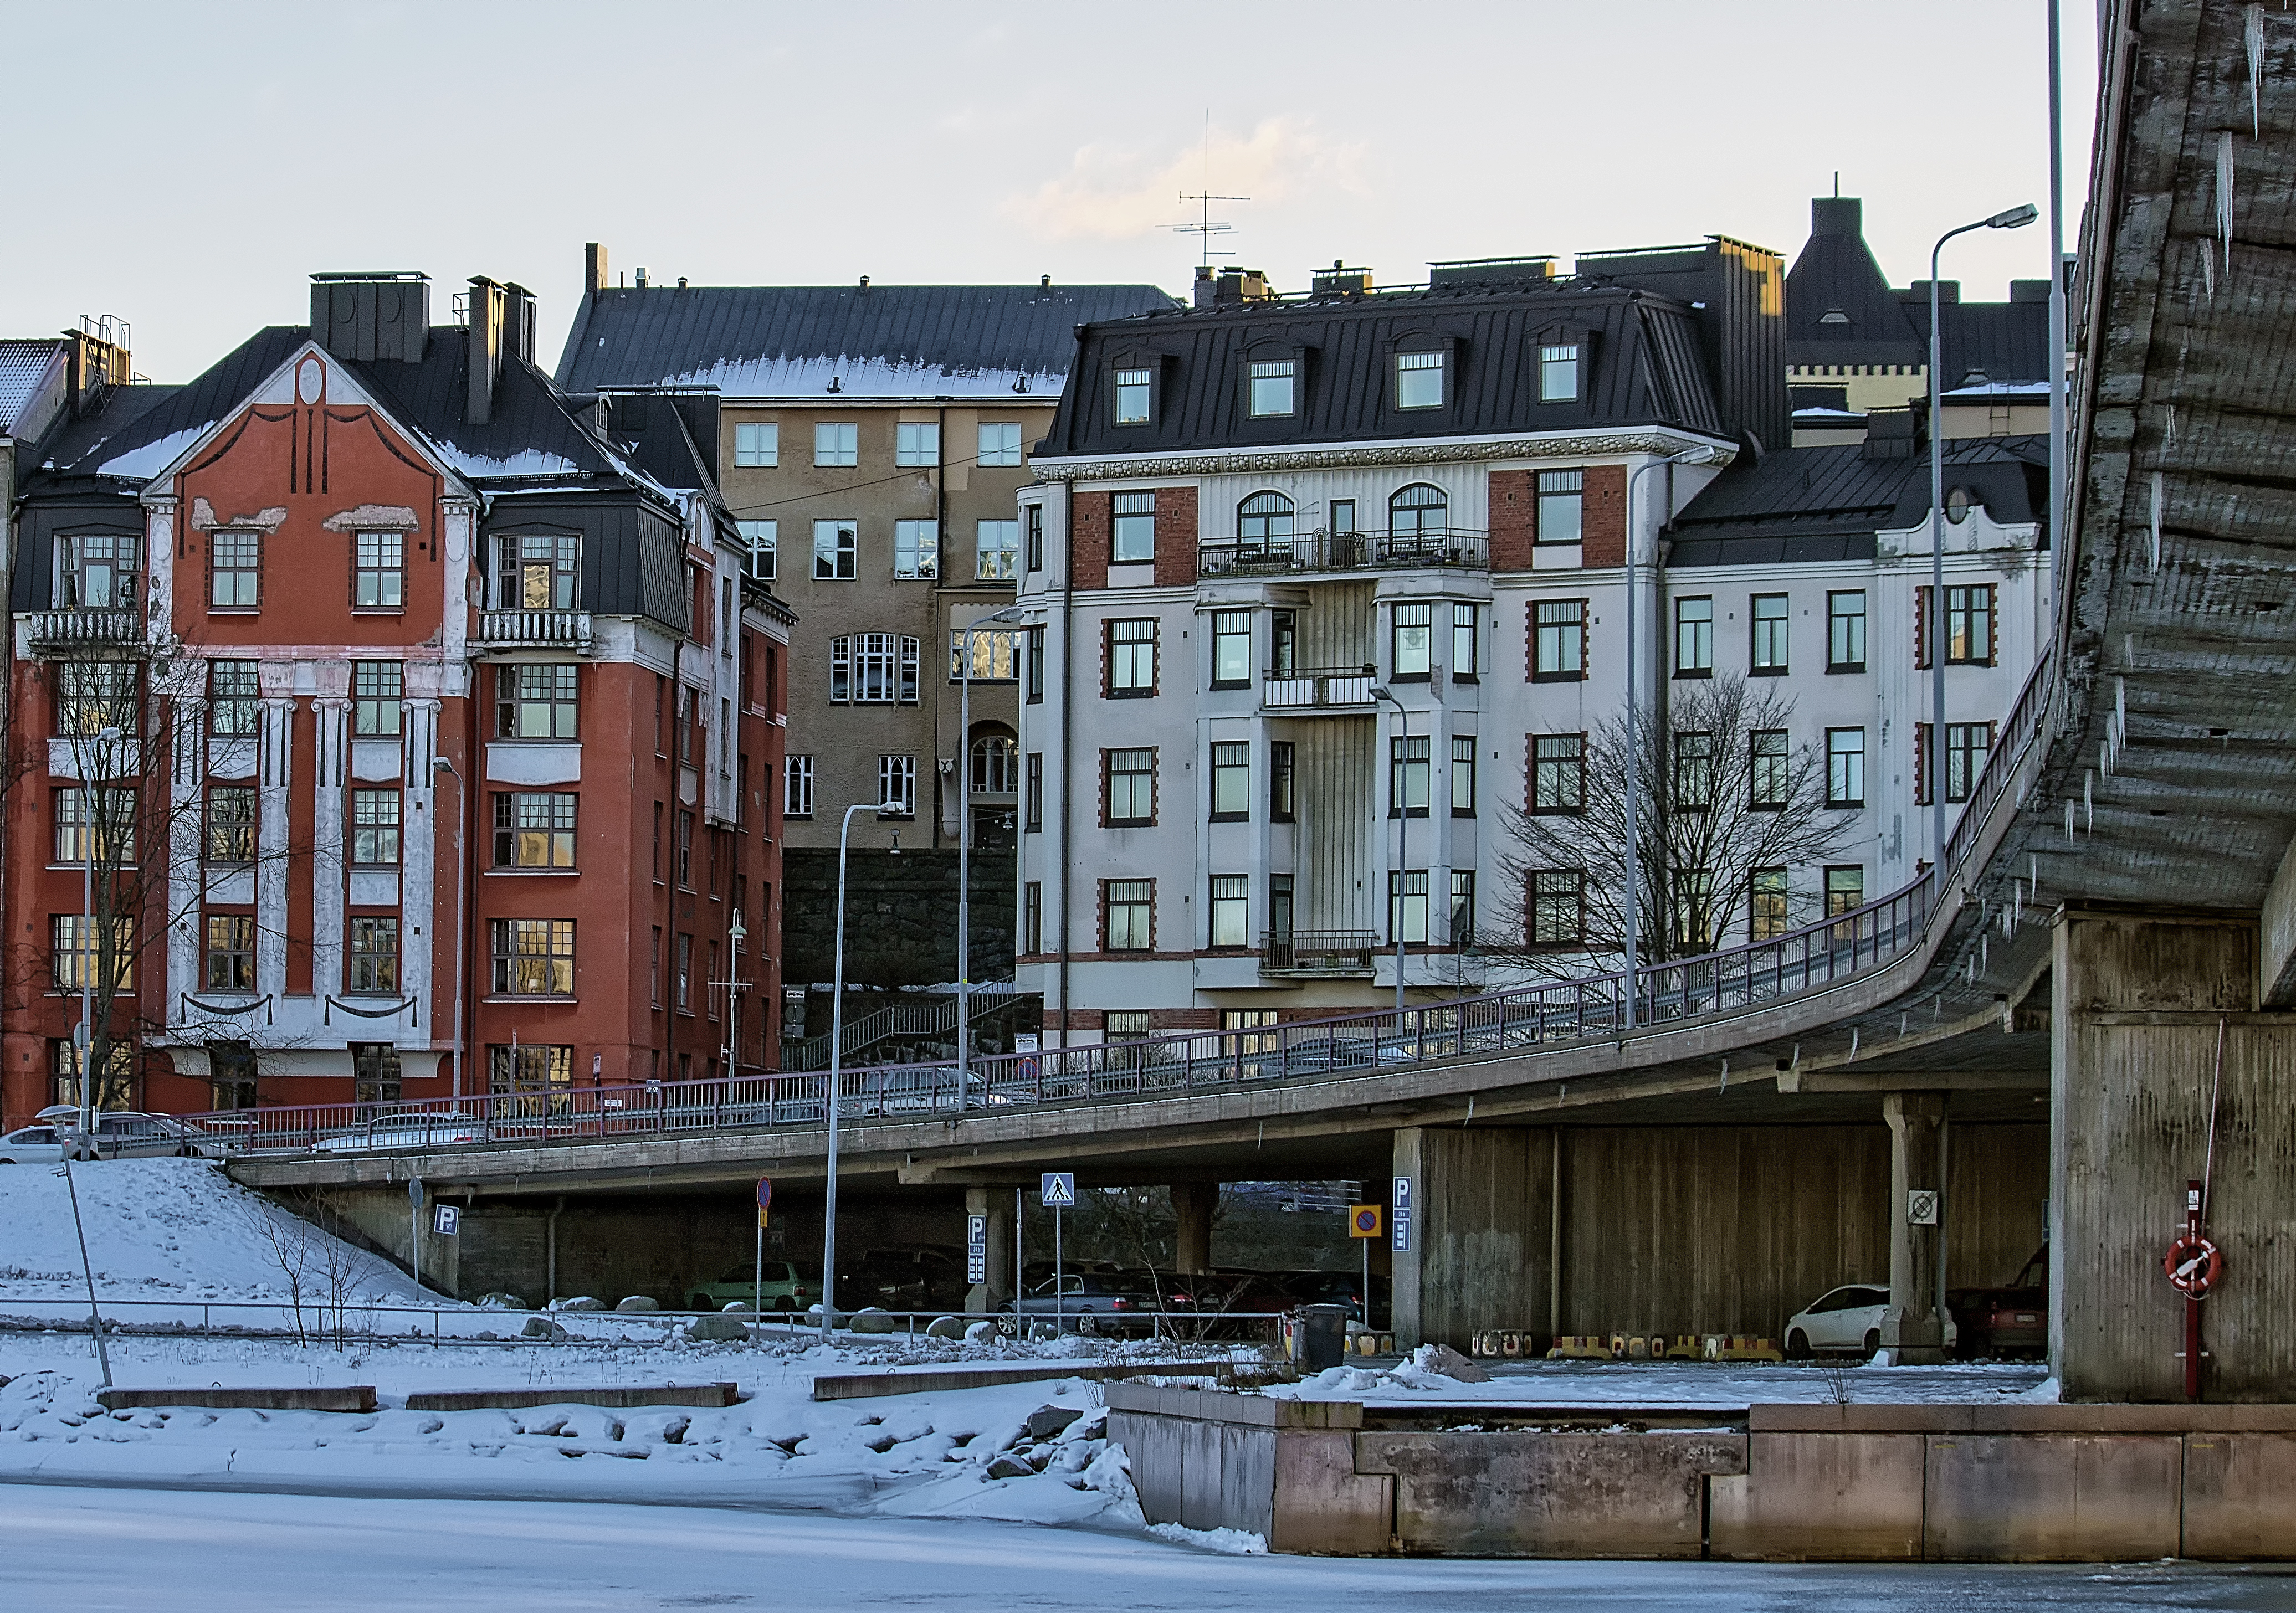
snow, winter, architecture, bridge, town, river, canal, cityscape, downtown, ice, evening, reflection, vehicle, waterway, buildings, cars, finland, helsinki, icicles, hakaniemi, kruununhaka, urban area